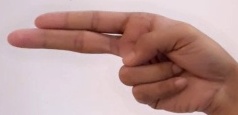
ASL sign: H